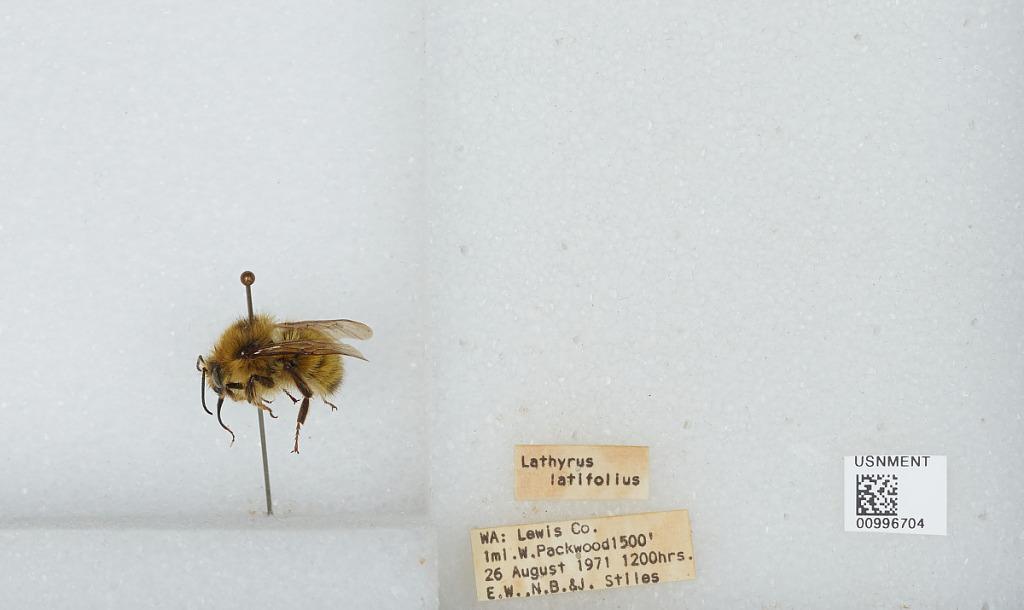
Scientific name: Bombus (Pyrobombus) flavifrons Cresson
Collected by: E. Stiles, N. Stiles & J. Stiles
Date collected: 1971-8-26
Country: United States
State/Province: Washington
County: Lewis
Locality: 1 mile west of Packwood
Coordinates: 46.6136, -121.681